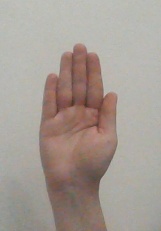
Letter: seen